Béla Varga (politician)

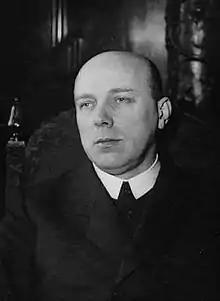

Béla Varga (18 February 1903 – 13 October 1995) was a Hungarian Catholic priest and politician. He was one of the founders of the Independent Smallholders' Party. During World War II, Varga assisted Polish refugees to flee the Nazis. He was arrested by USSR Red Army troops in 1945 and sentenced to death, but released and served as Speaker of the National Assembly of Hungary February 7, 1946 – July 3, 1947. Msgr. Varga emigrated to the United States in 1947, where he worked as a priest in New York City, but returned to his native country in 1990 shortly after the Communist Party lost power in 1989, at which point Hungary moved from a one-party socialist state towards a multi-party democracy. In February 1989, the Hungarian Socialist Workers' Party (MSZMP) agreed to introduce a pluralist political system and in May 1989, the barbed wire fence along Hungary's border was taken down which led to the fall of the Iron Curtain. The first free elections took place in March–April 1990. Once he returned to Hungary, Béla Varga was welcomed as a respected elder statesman, and he focused mainly on public and political engagement. He also reconnected with Hungarian political and religious groups and then lived a quiet life in Veszprém, until his death in 1995.